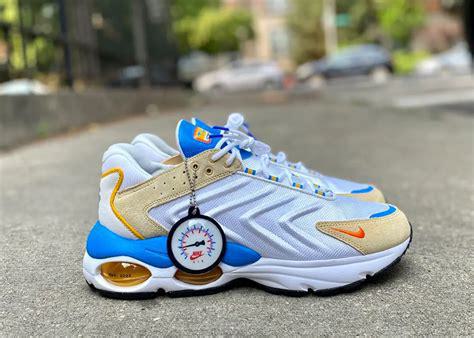
Brand: Nike
Model: Air Max TW